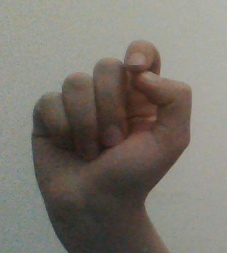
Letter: fa